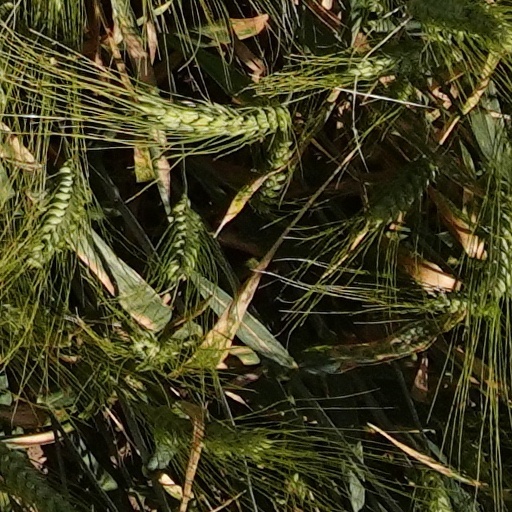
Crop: wheat